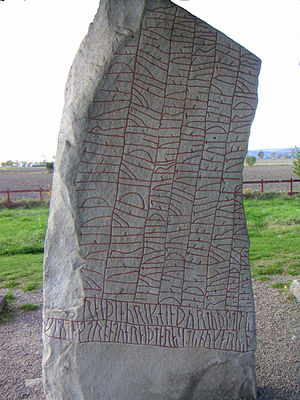
Nordisk mytologi / Efterliv / Moderne kultur
Rökstenen fra Östergötland indeholder den længste kendte runeindskrift. Teksten er mytologisk, men dens betydning er usikker. Måske er den udtryk for en østnordisk mytologisk tradition, der ikke har efterladt sig spor i andre skriftlige kilder.[75]
Nordisk mytologi er den overordnede betegnelse for de myter, legender og forestillinger om overnaturlige væsener, der var relateret til den før-kristne nordiske religion. Den har rødder langt tilbage i tiden, men den kendes kun i detaljer fra vikingetiden. Mytologien bestod af fortællinger, som handlede om guders liv og deres virke i verden. Myterne handlede ikke kun om gudernes liv og deres konflikter med andre grupper af guddommelige væsener, men de er også vidnesbyrd om de oplevelser mytefortællerne selv havde i deres liv. Mytologien blev til i et bestemt miljø, og det bestemte de temaer fortællingerne handlede om. De nordiske myter fortæller derfor om menneskets egen evige overlevelseskamp med naturen, om slægters konflikter med andre slægter, og om de sociale spændinger, der var i det menneskelige samfund, selvom disse beskrives som begivenheder i en overnaturlig sfære.